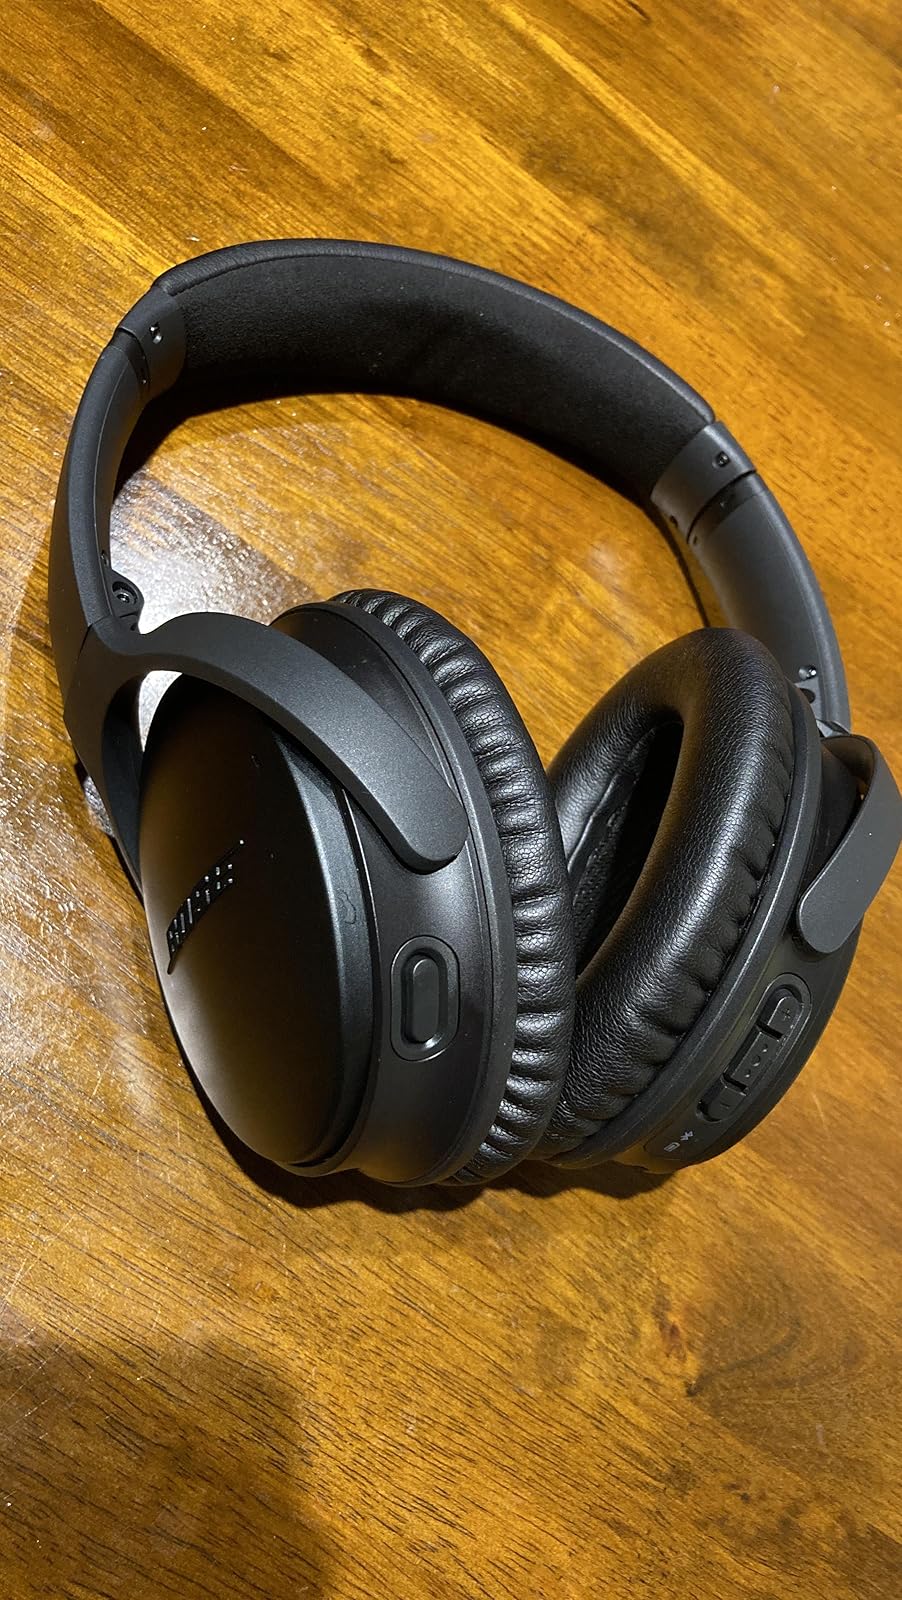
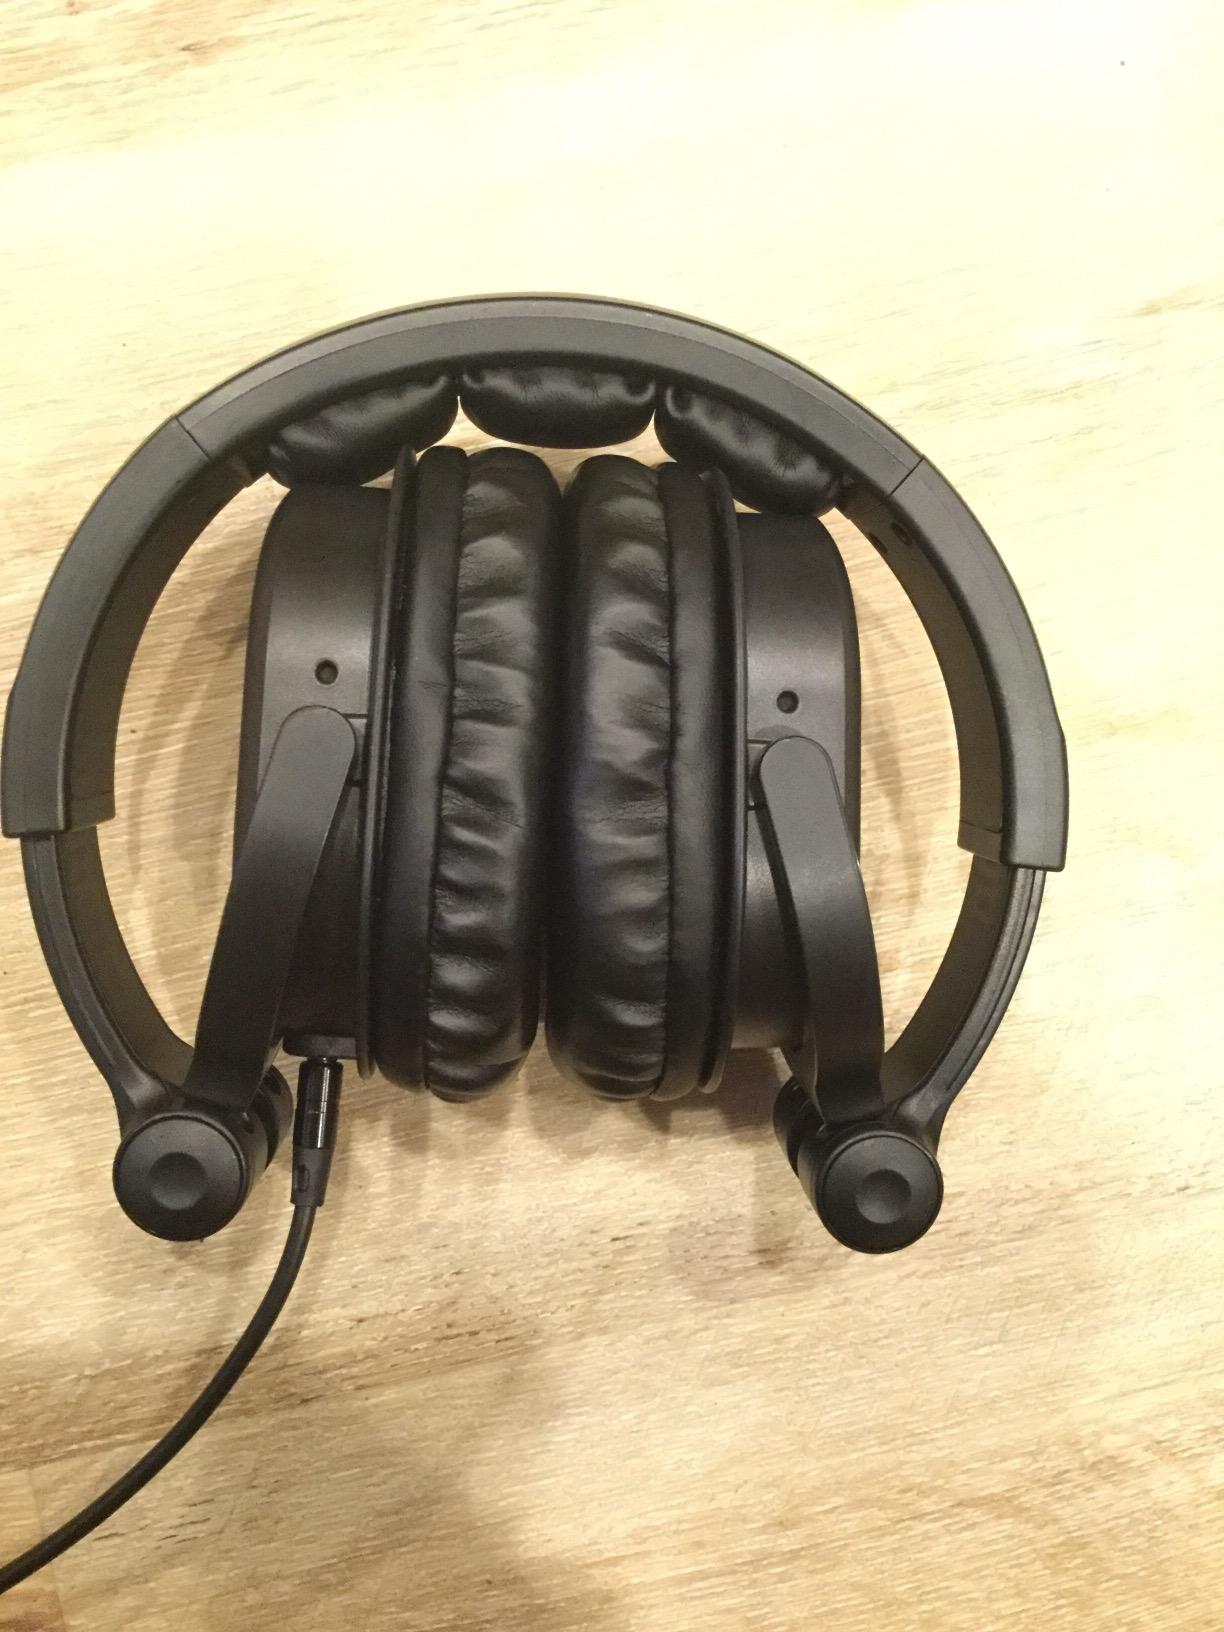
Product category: headphones
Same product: no